Castle of Chinchilla

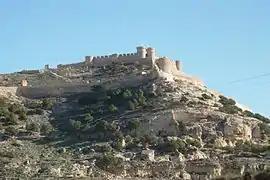

The Castle of Chinchilla is a castle located in Chinchilla de Monte-Aragón, Spain. It was declared Bien de Interés Cultural in 1931. As of right now visitors only have access to see the exterior of the castle as the interior is under construction. Visitors to the castle can see the remains of Iberian and Roman architecture.